Borders of Indonesia

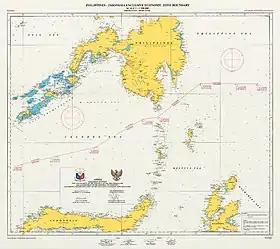
Indonesia and Philippines Exclusive Economic Zone Boundary

The border between Indonesia and the Philippines consists of maritime boundary mainly on the Celebes Sea that separates the two Southeast Asian countries as defined through a pact that was signed by both parties in 2014. The border is also the Exclusive economic zone (EEZ) boundary between Indonesia and the Philippines, which is delimited through eight geographic coordinate points. It has a length of dividing across the Celebes Sea to the Philippine Sea.